Evelyn Prentice

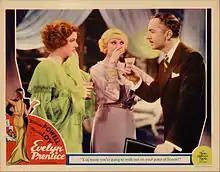
Lobby card

The film grossed a total (domestic and foreign) of $1,166,000: $700,000 from the US and Canada and $466,000 elsewhere. It made a profit of $244,000.